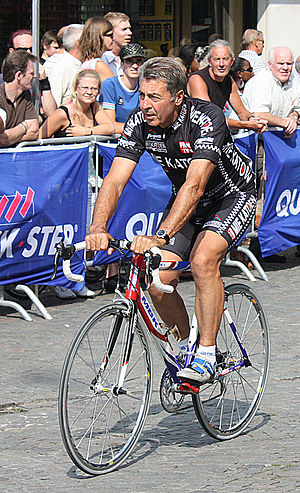
Willy Planckaert
Willy Planckaert er en tidligere belgisk landevejscykelrytter. Hans brødre Eddy og Walter Planckaert var også berømte cykelryttere. Hans søn, Jo, var også en cykelrytter.